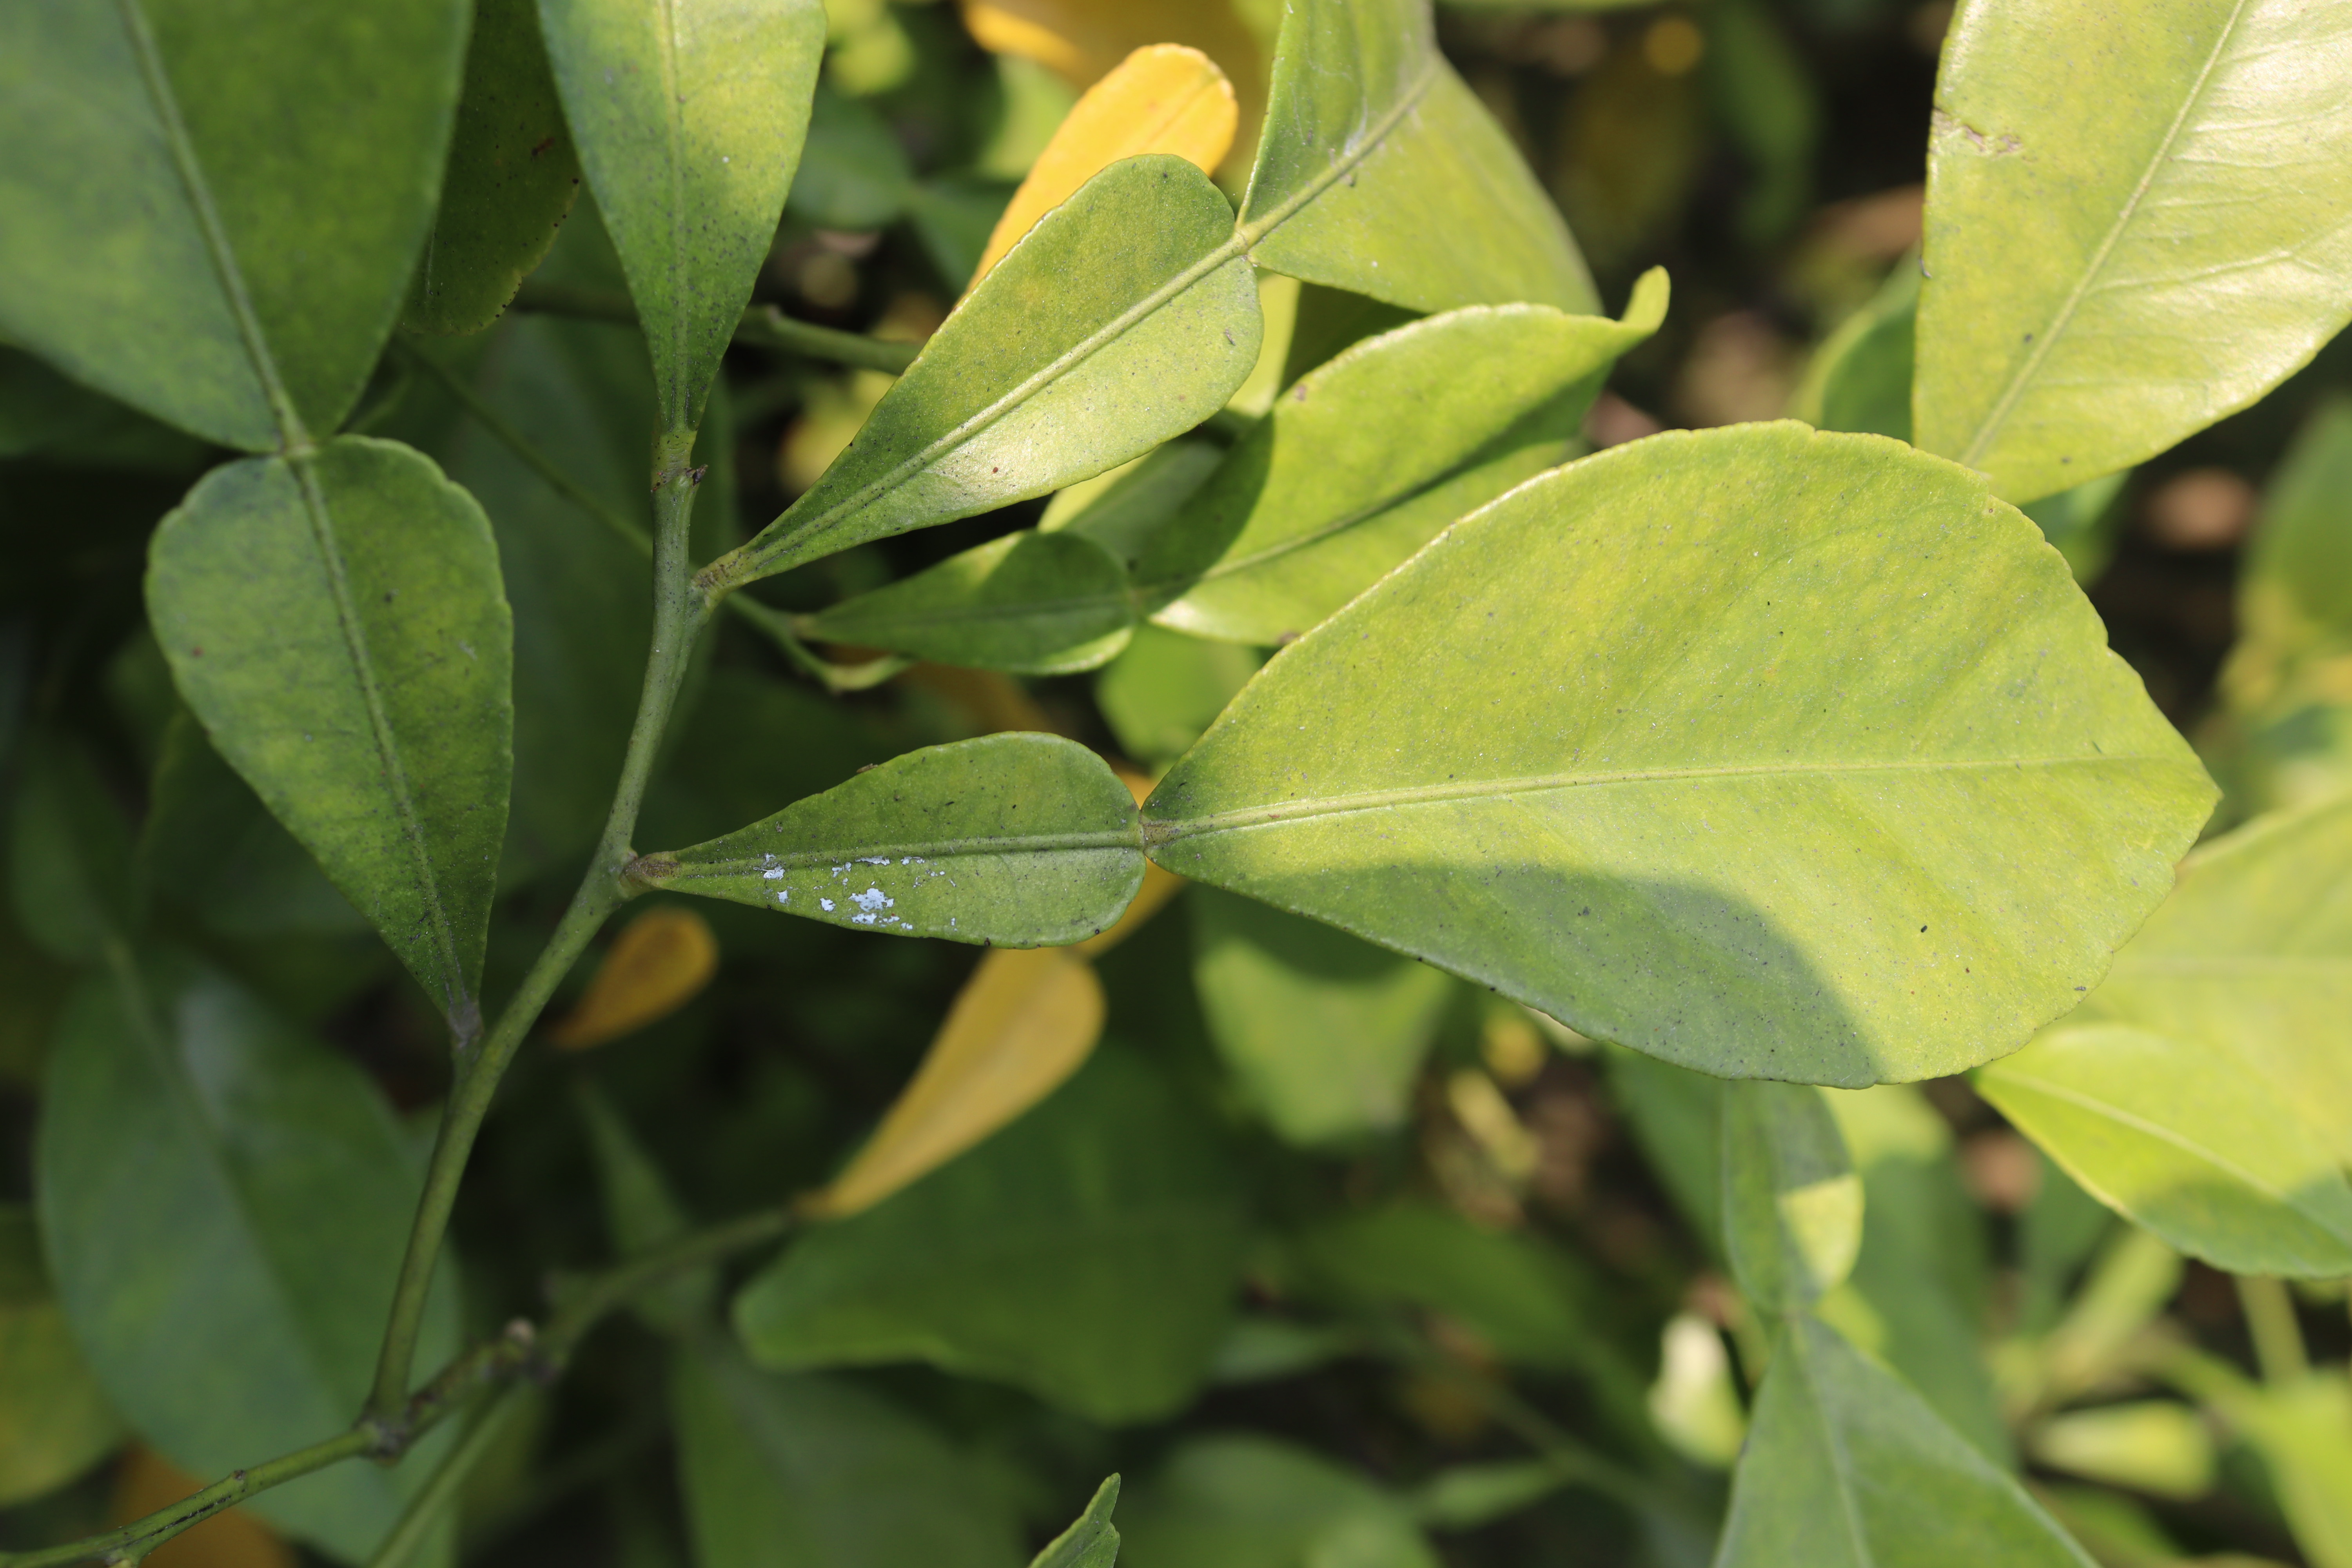
Mandarin leaf variety: Nagpuri